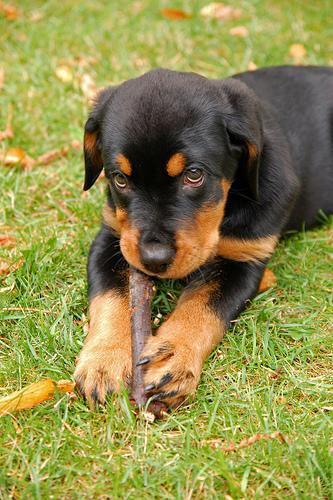
Rottweiler